Idle Hour

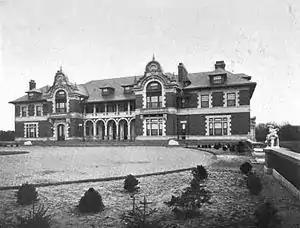
Photograph of Idle Hour from "Architectural Record",

Idle Hour is a former Vanderbilt estate that is located in Oakdale on Long Island in Suffolk County, New York. It was completed in 1901 for William Kissam Vanderbilt. Once part of Dowling College, the mansion is one of the largest houses in the United States.